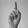
ASL letter: D